Muhammad Fadhel al-Jamali

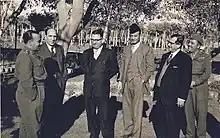

In September 1946, al-Jamali represented Iraq at the Paris Peace Conference which was to decide the fate of the former Italian colony of Libya for which he asked for immediate independence from Italy. Despite his request, various countries at the conference had interests in Libya. The United Kingdom wanted Cyrenaica, Italy and the Soviet Union both wanted Tripoli, France wanted the Fezzan, and the United States wanted an air base in Libya. Al-Jamali urged that, if the conference did not grant immediate independence, trusteeship powers should be exercised either by the Arab League or by a League member.